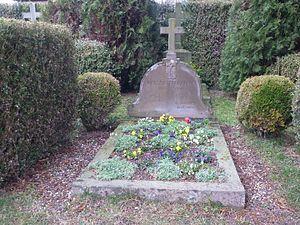
Tombe de Jacques et Raïssa Maritain, au cimetière de Kolbsheim (Bas-Rhin, Alsace, France).
Jacques Maritain, né le 18 novembre 1882 à Paris et mort le 28 avril 1973 à Toulouse, est un philosophe français. C'est l'une des figures importantes du thomisme au XXᵉ siècle.